Al-Musta'sim

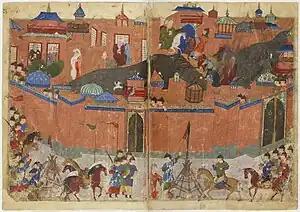
Hulagu and his army besieging the walls of Abbasid Baghdad in 1258.

Hulagu sent word to al-Musta'sim, demanding his acquiescence to the terms imposed by Möngke. Al-Musta'sim refused, in large part due to the influence of his advisor and grand vizier, Ibn al-Alkami. Historians have ascribed various motives to Ibn al-Alkami's opposition to submission, including treachery and incompetence, and it appears that he lied to the caliph about the severity of the invasion, assuring al-Musta'sim that, if the capital of the caliphate was endangered by a Mongol army, the Islamic world would rush to its aid.